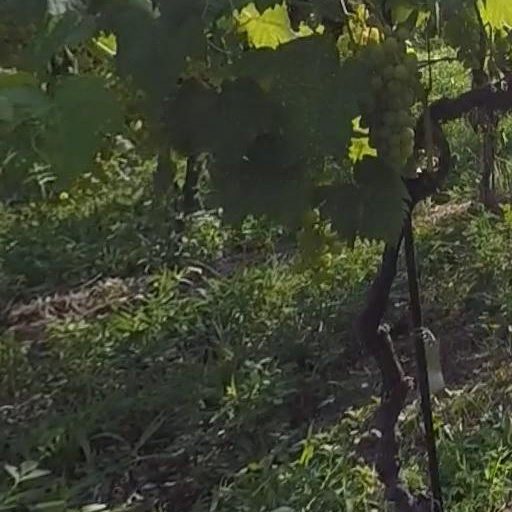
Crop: grape